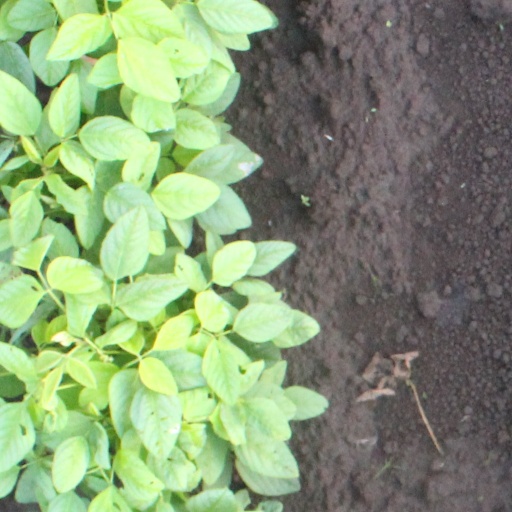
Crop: soybean